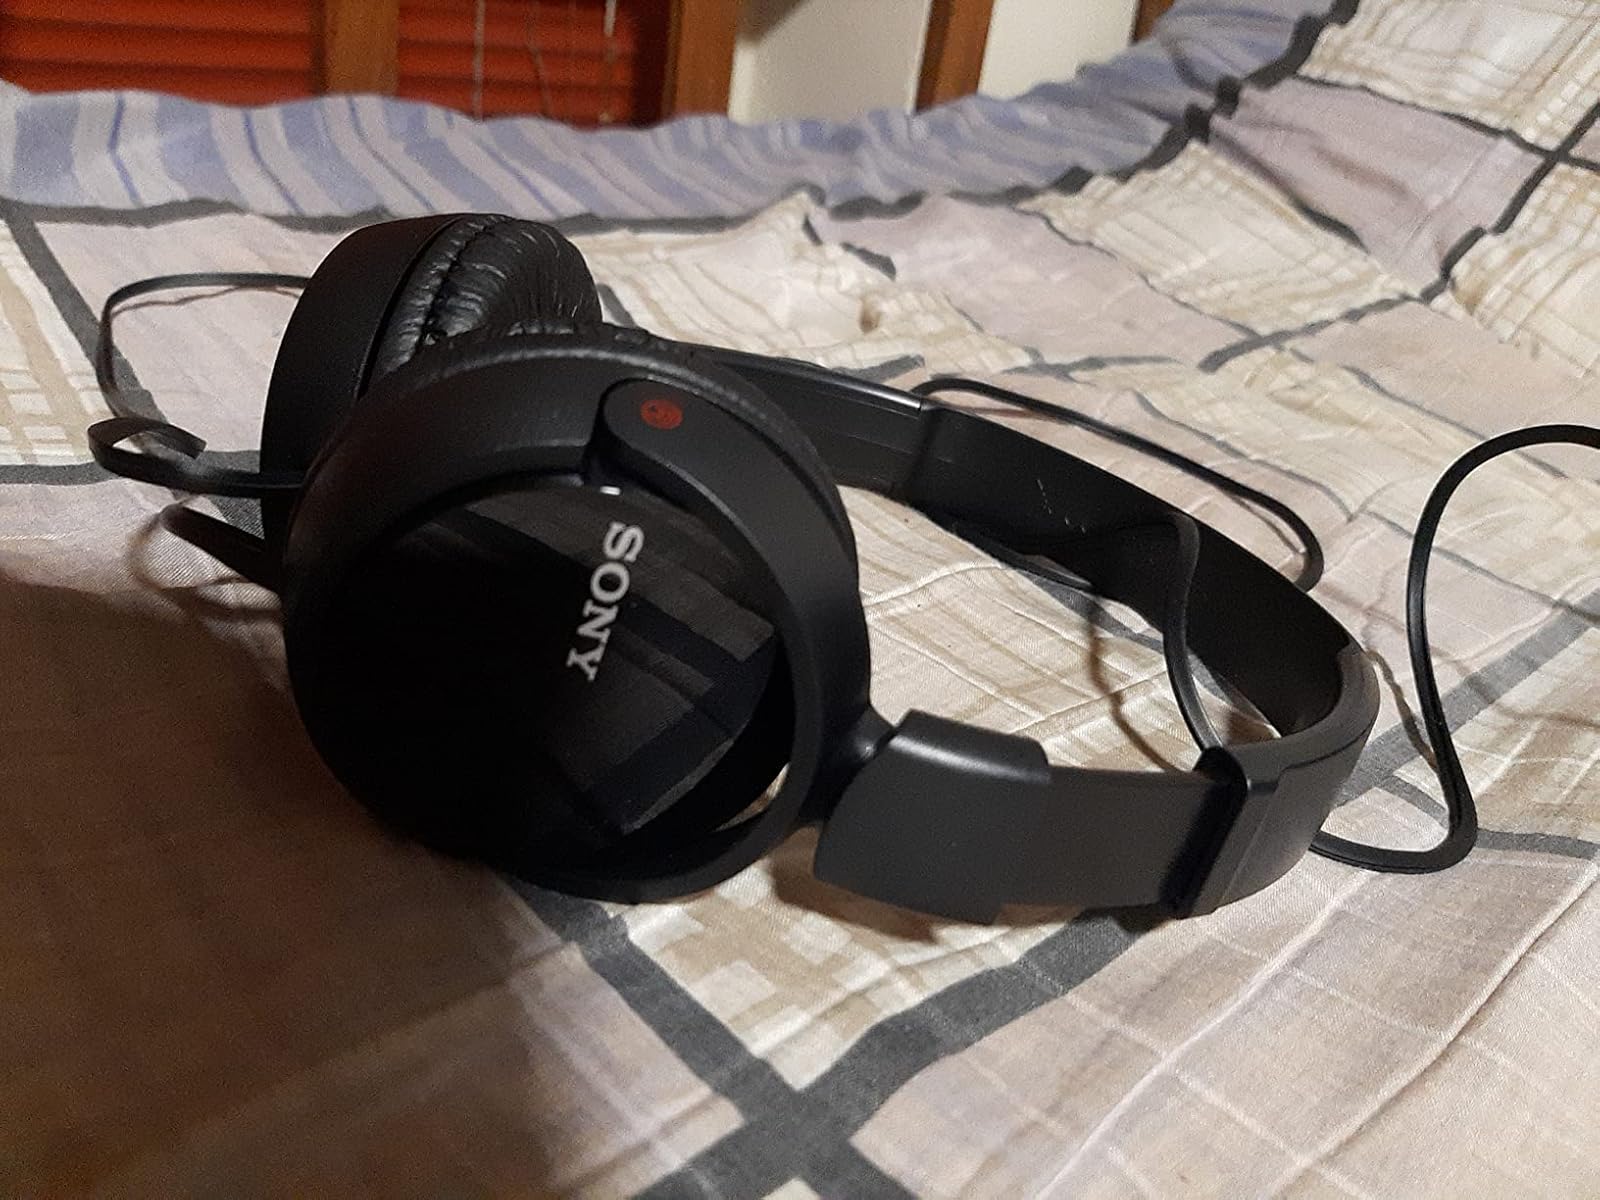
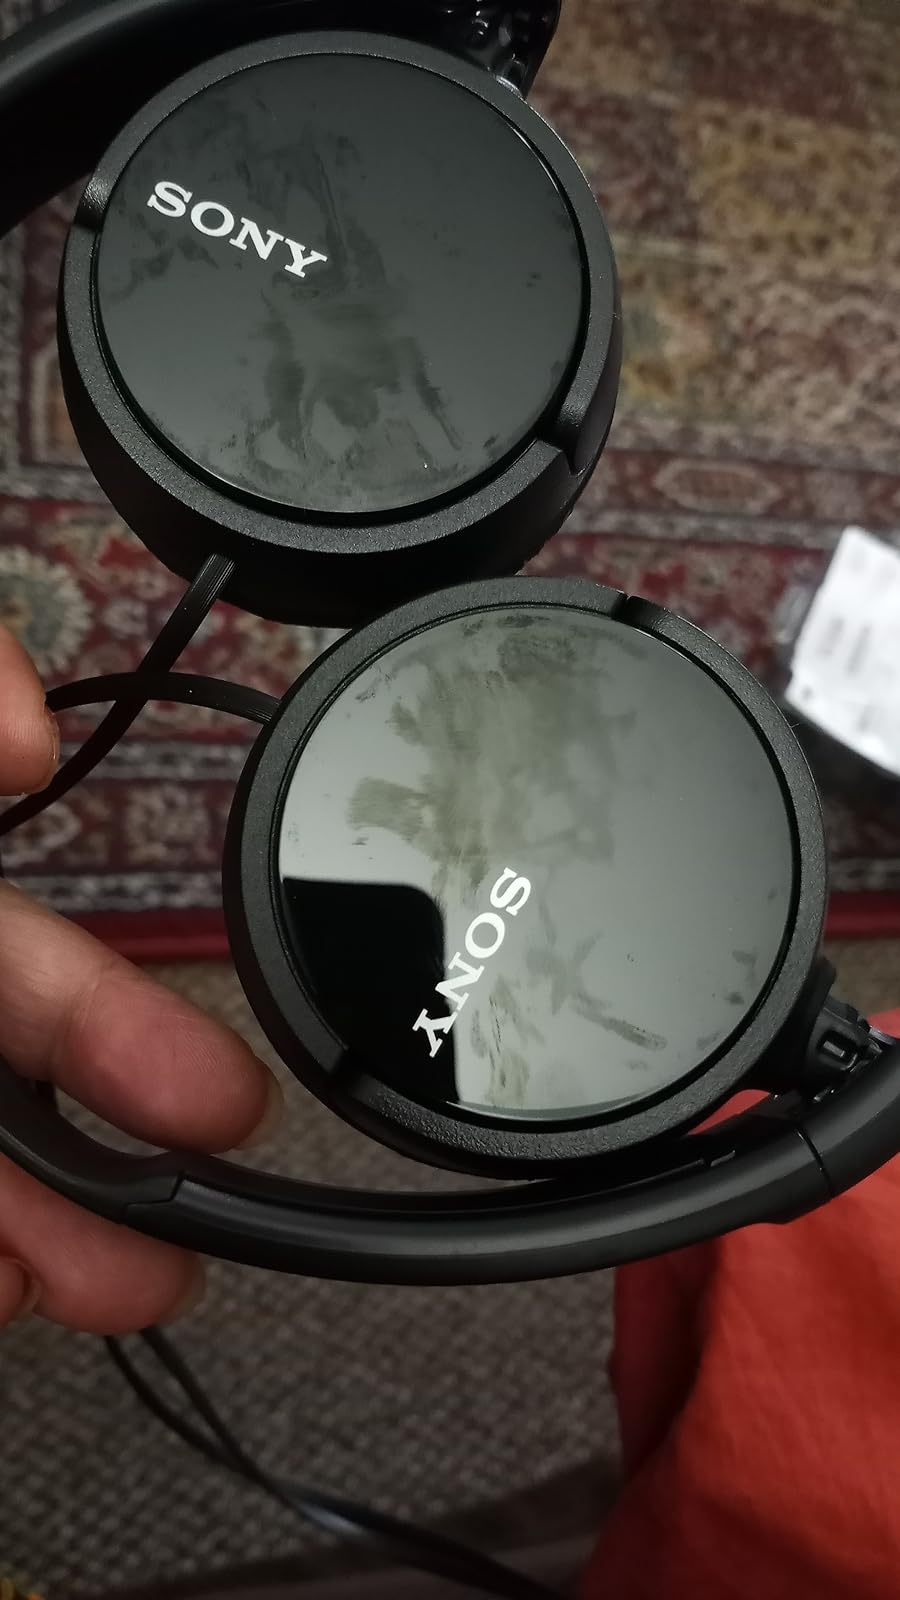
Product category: headphones
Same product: yes